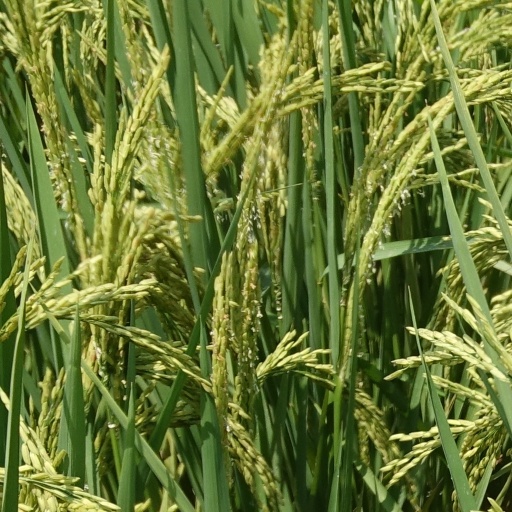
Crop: rice